Blue Cut Fire

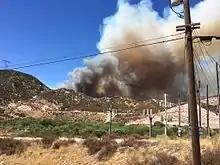
Smoke rises above the fire on August 17

The Blue Cut Fire was a wildfire in the Cajon Pass, northeastern San Gabriel Mountains, and Mojave Desert in San Bernardino County, California. The fire, which began on the Blue Cut hiking trail in the San Bernardino National Forest, was first reported on August 16, 2016 at 10:36 a.m., just west of Interstate 15. A red flag warning was in effect in the area of the fire, with temperatures near and winds gusting up to .